Number of Identified Specimens

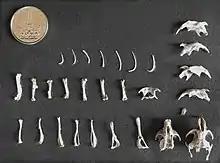
A set of mammal bones which may be from several specimens

In various archaeological disciplines including archaeology, forensic anthropology, bioarchaeology, osteoarchaeology and zooarchaeology, the number of identified specimens (also number of individual specimens or number of individual species), or NISP, is defined as the number of identified specimens for a specific site. It is used to estimate how many different individual specimens are present.